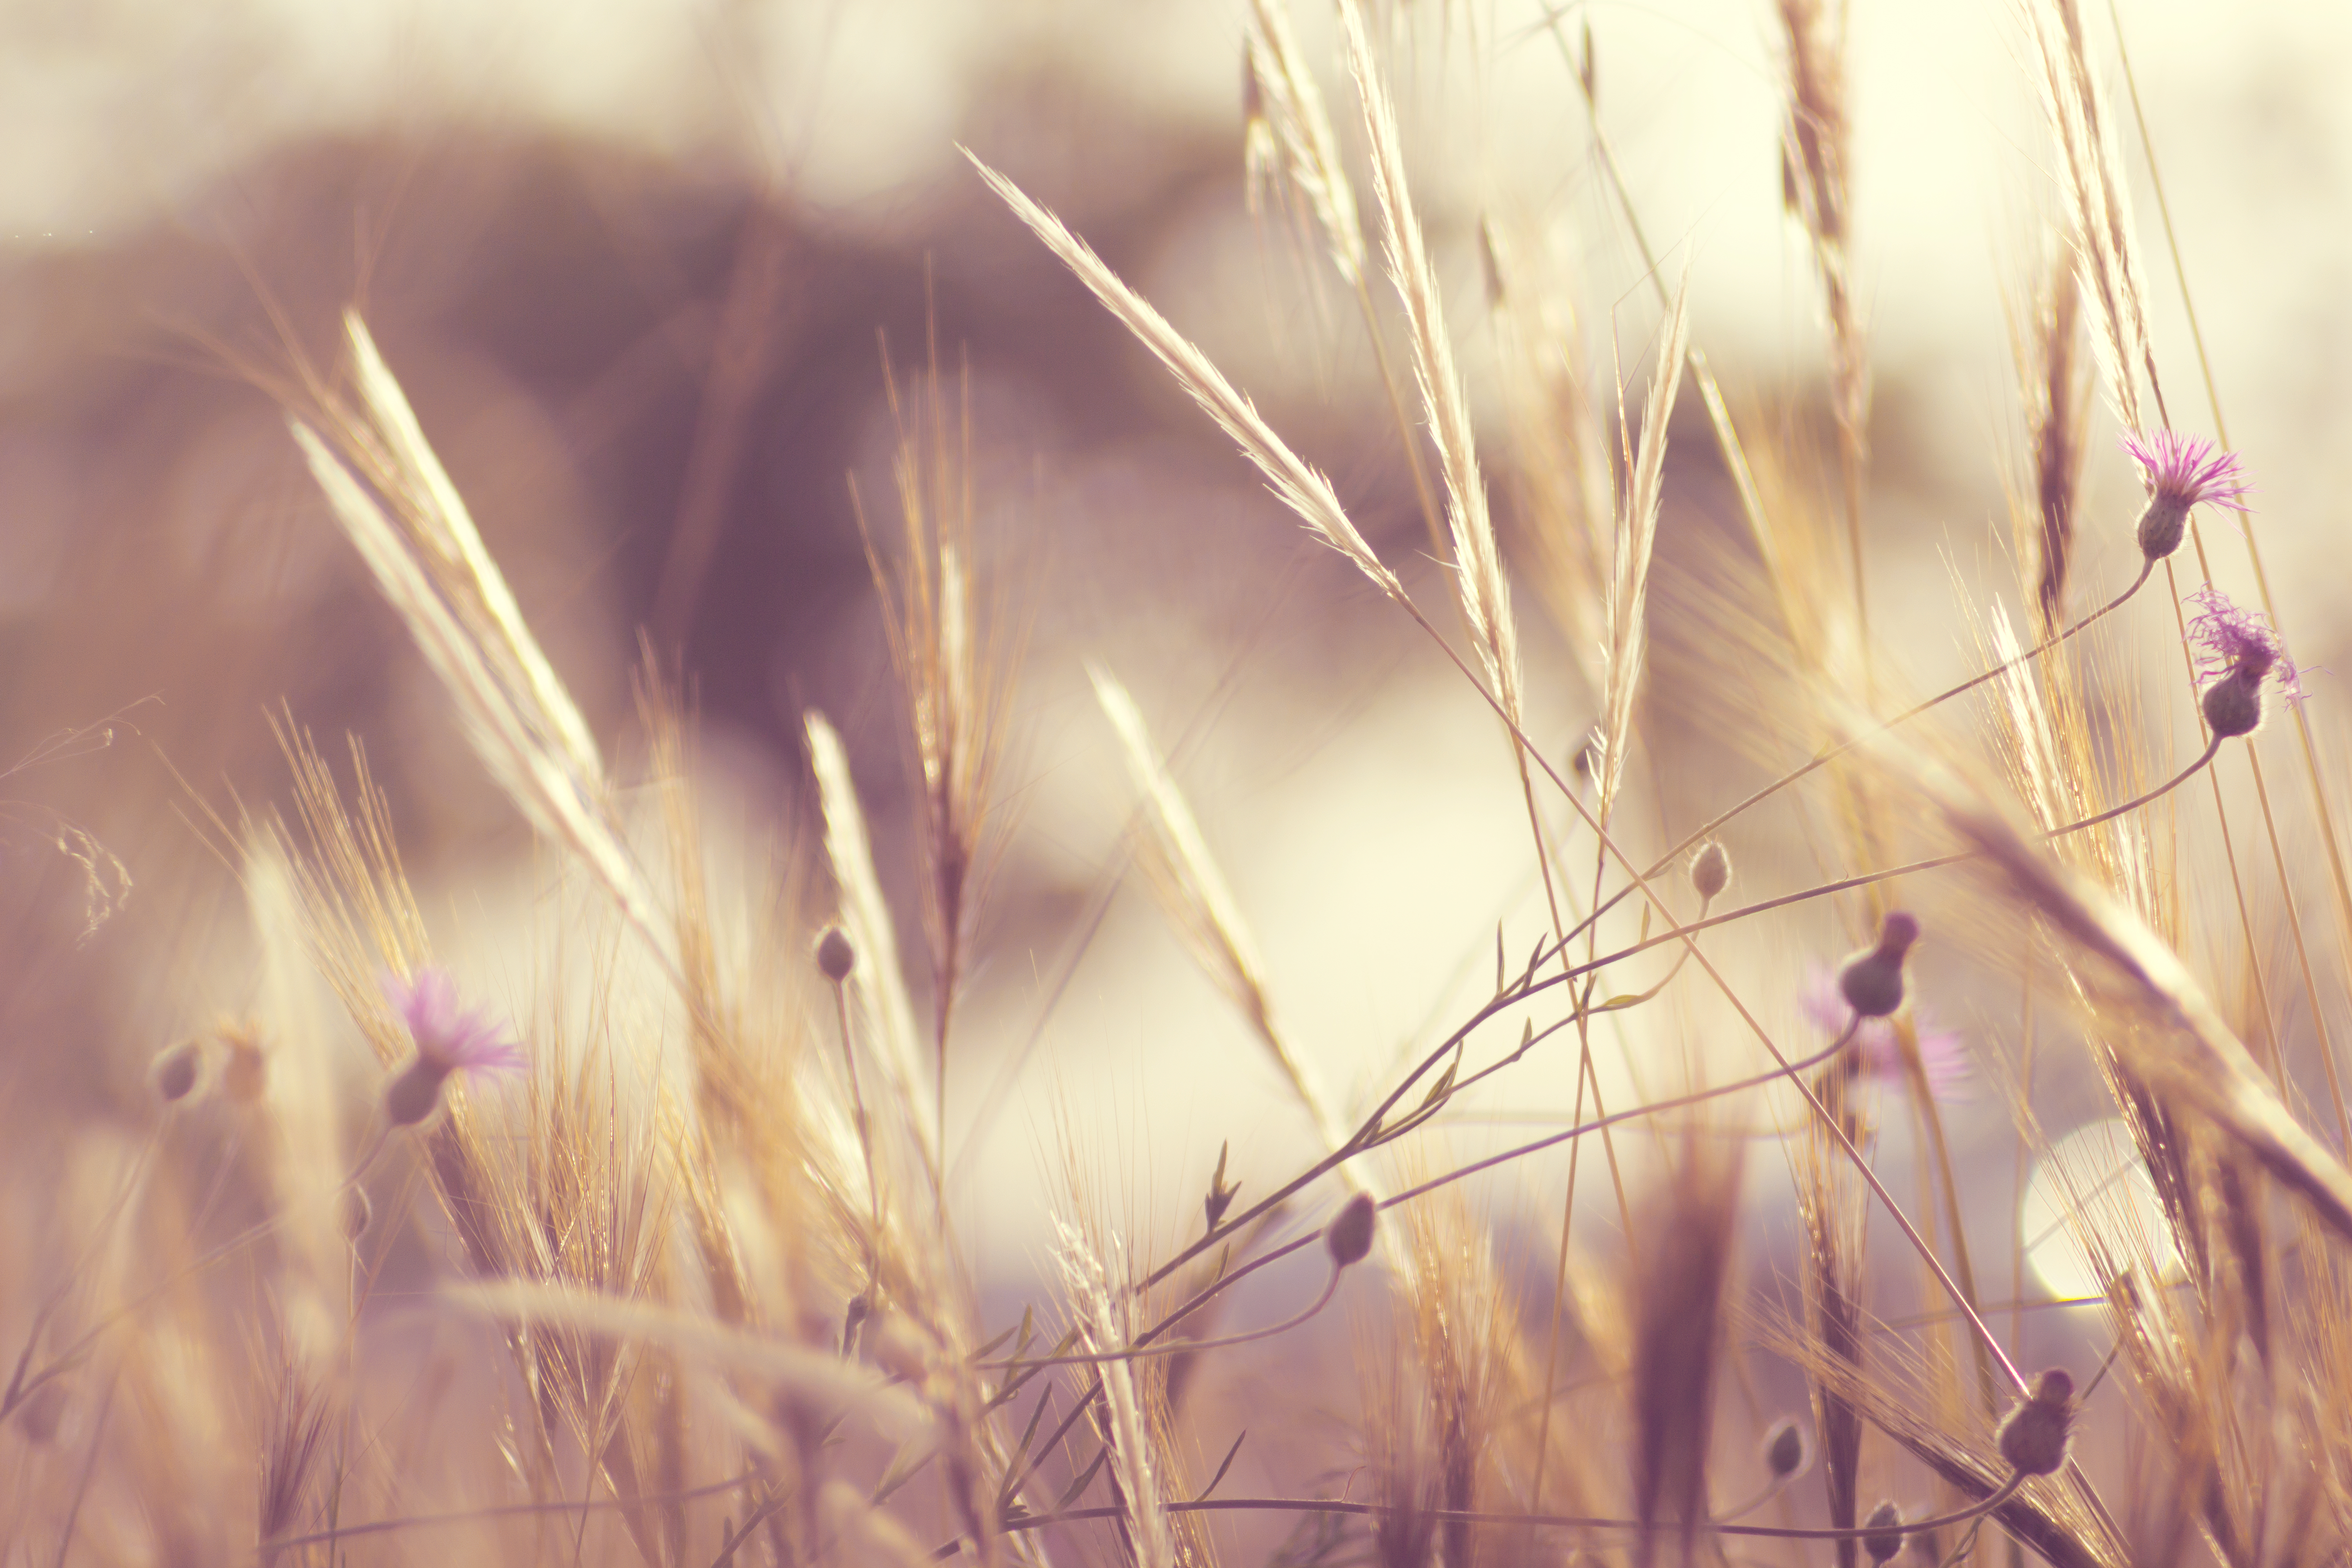
nature, grass, branch, light, plant, field, photography, wheat, sunlight, morning, leaf, flower, autumn, season, plants, wildflower, flowers, close up, macro photography, flowering plant, grass family, land plant